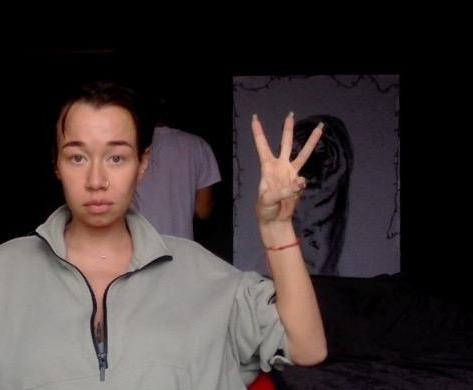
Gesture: three